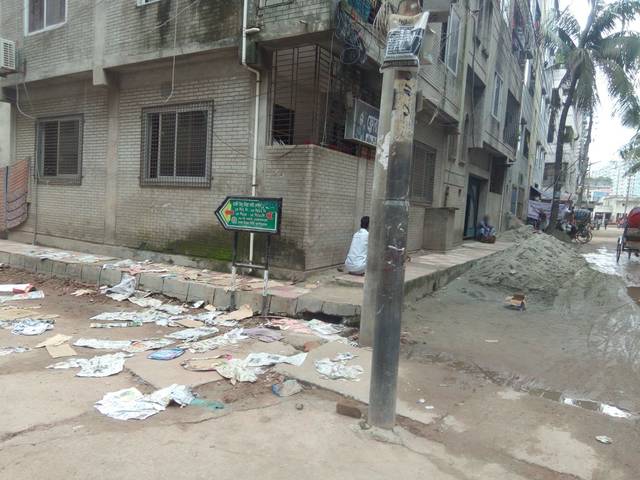
Region: Bangladesh
Coordinates: 23.768, 90.359